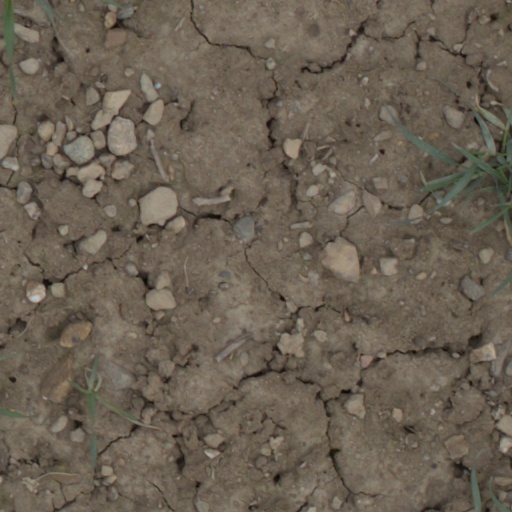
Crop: wheat